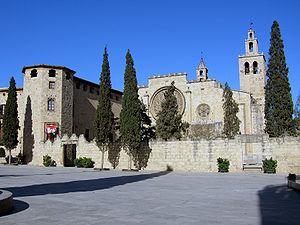
Sant Cugat del Vallès est une ville située dans la comarque du Vallès Occidental, province de Barcelone, Catalogne.